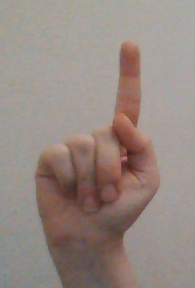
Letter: bb